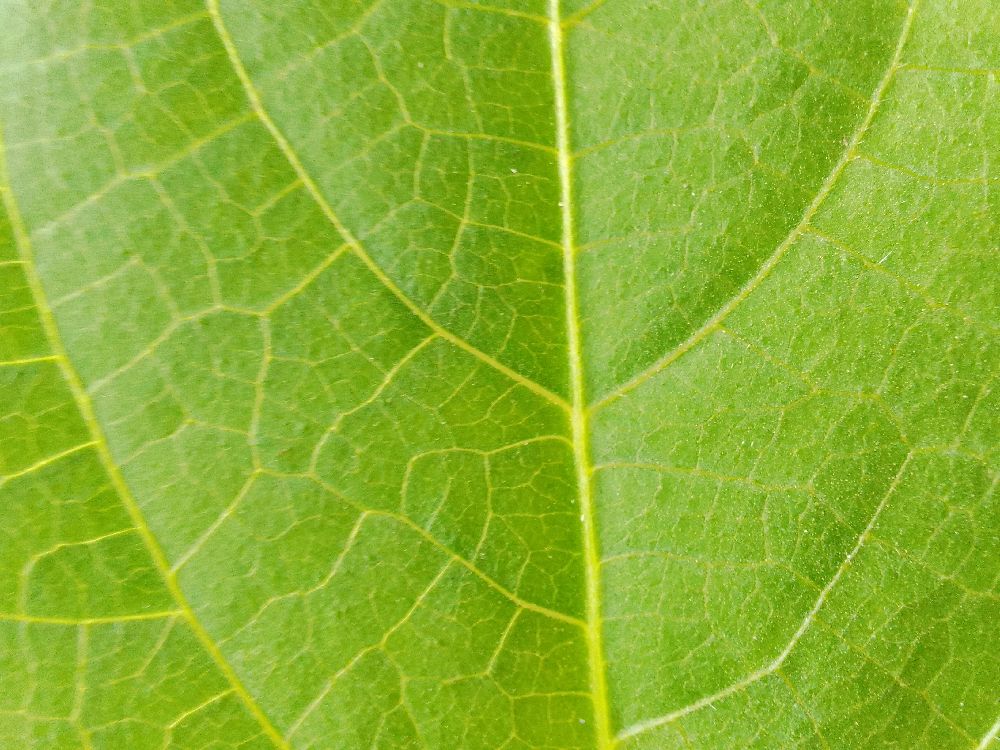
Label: healthy